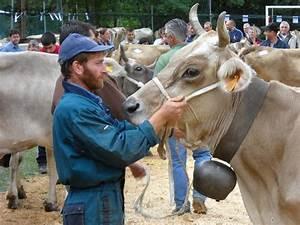
cow